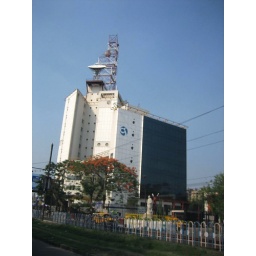
The south wing of the VSNL office building in Calcutta.